Bondi Beach

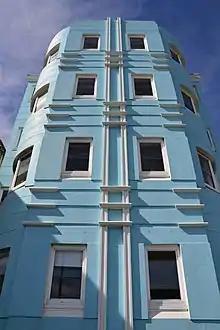
An example of Bondi's Art Deco architecture

The Bondi Icebergs Swimming Club origin dates back to 1929 and owes its origins to the desire of a band of dedicated local lifesavers who wished to maintain their fitness during the winter months. They formed the Bondi Icebergs Winter Swimming Club, drew up a constitution, and elected office bearers. Included in the constitution was a rule that to maintain membership it was mandatory that swimmers compete on three Sundays out of four each month for five years.